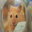
Label: hamster